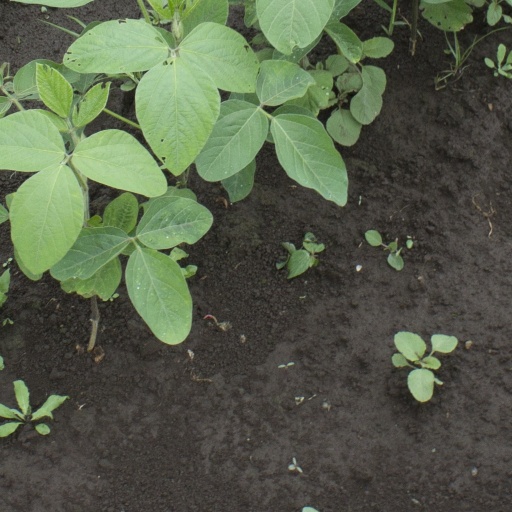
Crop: soybean